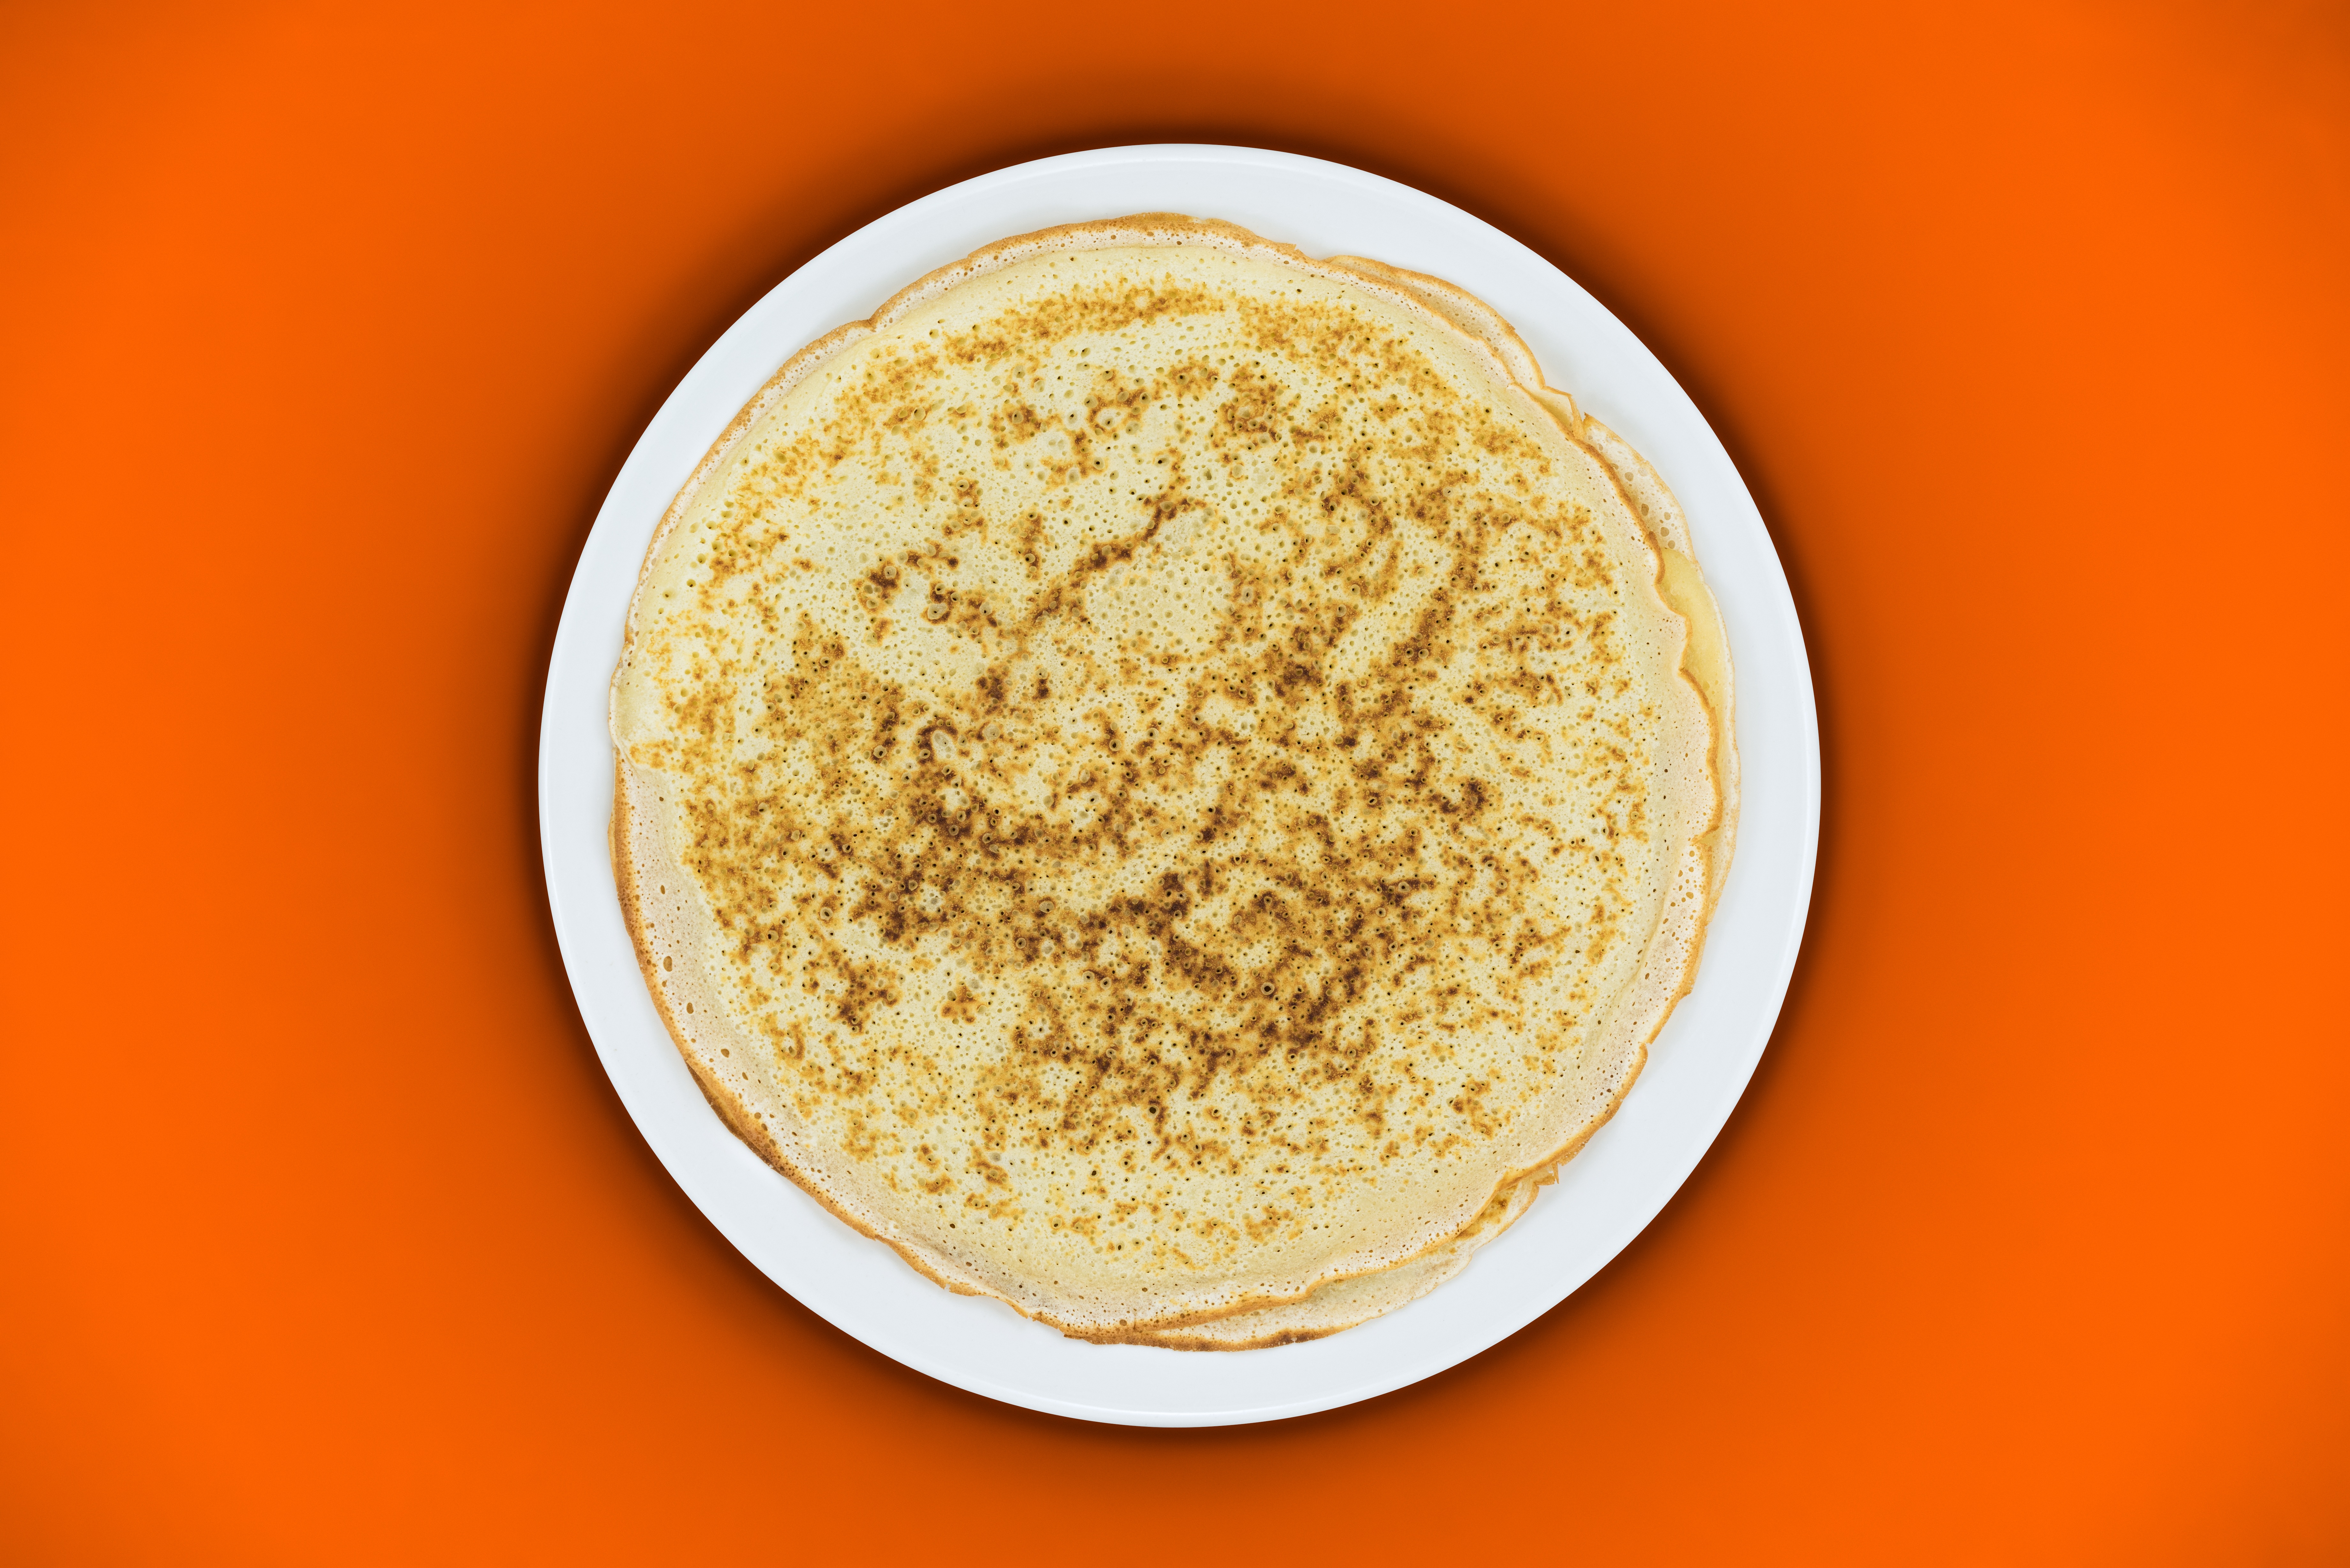
sweet, orange, dish, meal, food, produce, plate, breakfast, healthy, dessert, eat, cuisine, delicious, homemade, pancake, cereal, calories, bake, tradition, fast, vegetarian food, diet, starter, gastronomy, slightly, simply, grass family